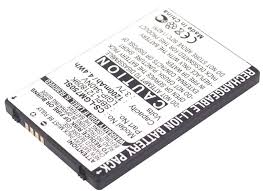
Waste category: battery